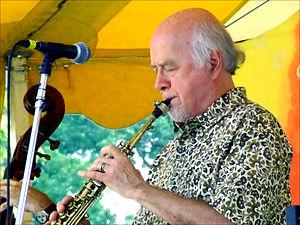
Paul Winter, né le 31 août 1939, est un saxophoniste américain. Il est le fondateur du Paul Winter Consort.